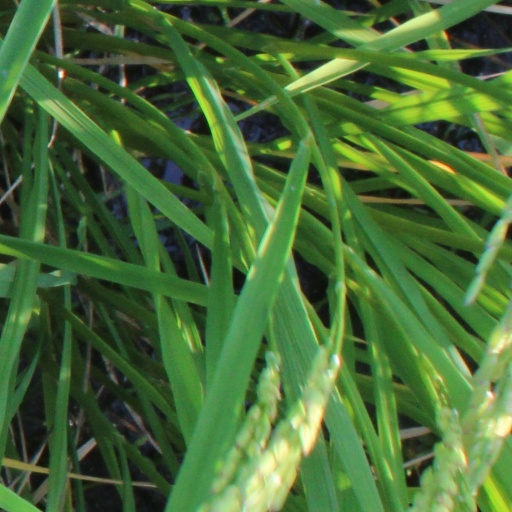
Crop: rice